Roundhouse (dwelling)

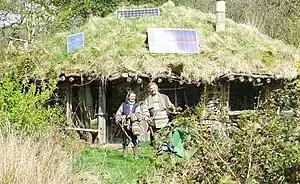
That Roundhouse, constructed in 1997

Roundhouses were the standard form of housing built in Britain and Ireland from the Bronze Age throughout the Iron Age, and in some areas well into the Sub Roman period. The people built walls made of either stone or of wooden posts joined by wattle-and-daub panels, and topped with a conical thatched roof. These ranged in size from less than 5m in diameter to over 15m. The Atlantic roundhouse, Broch, and Wheelhouse styles were used in Scotland. The remains of many Bronze Age roundhouses can still be found scattered across open heathland, such as Dartmoor, as stone 'hut circles'.